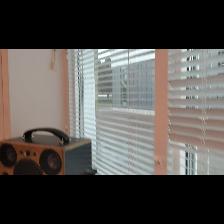
Label: NonHuman